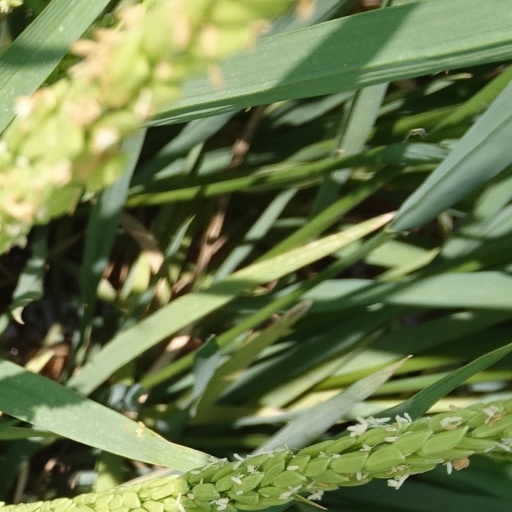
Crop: rice